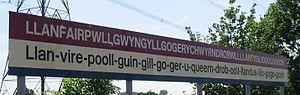
Llanfair­pwll­gwyn­gyll­go­gery­chwyrn­drobwll­llan­tysilio­gogo­goch est un village de l'île d'Anglesey au pays de Galles.
On trouvera ci-après une liste des toponymes les plus longs.